Kythira

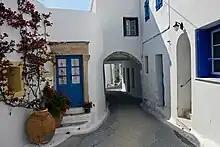
Street of Chora

Since the late 20th century, the Kythirean economy has largely focused and, in the process, has become dependent on tourism, which provides the majority of the island's income, despite the fact that Kythira is not one of the most popular tourist destinations in Greece. The popular season usually begins with the Greek holiday of Pentecost at the end of May, and lasts until the middle of September. During this time, primarily during August, the island's population will often triple due to the tourists and natives returning for vacation. Dependence on tourism has resulted in increased building activity in many of the island's villages, mostly for commercial purposes (hotels and hospitality facilities, shops etc.), but also secondary homes; prominent examples are Agia Pelagia and Livadi, both of which having witnessed significant growth in their size since the early 1990s.